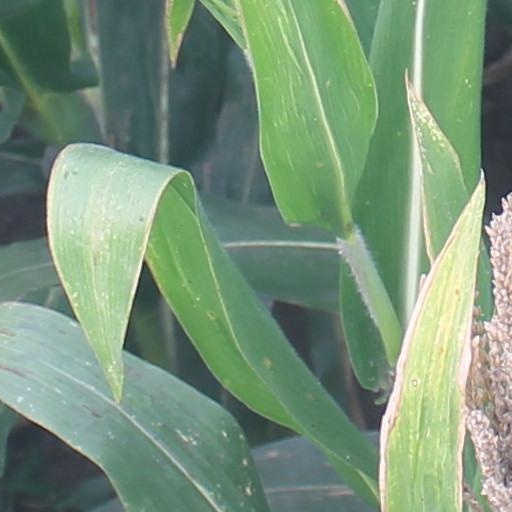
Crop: maize; corn